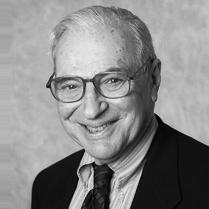
Age: 82